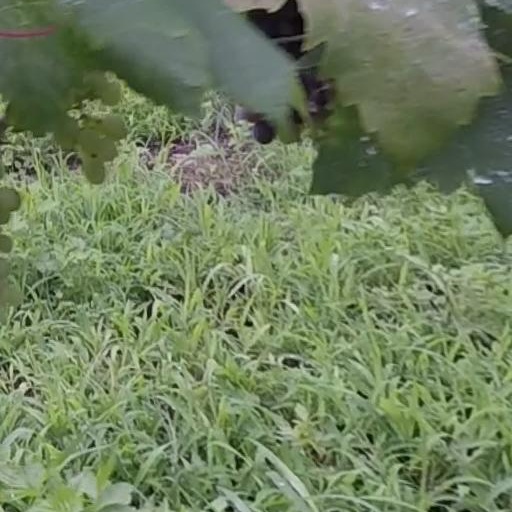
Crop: grape